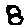
Label: 8